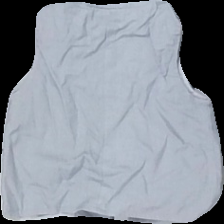
View: back
Type: Vest
Category: Children
Brand: Not in the list
Brand text on label: Vertbaudet
Colors: Grey
Material: 100% bomull
Cut: V-collar
Season: All
Stains: Minor
Damage: smuts fläckar
Damage location: middle right
Price range: <50
Recommended usage: Export
Description: vest